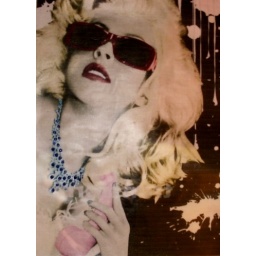
T-shirt print and beading, inspired by Channel's black and white theme